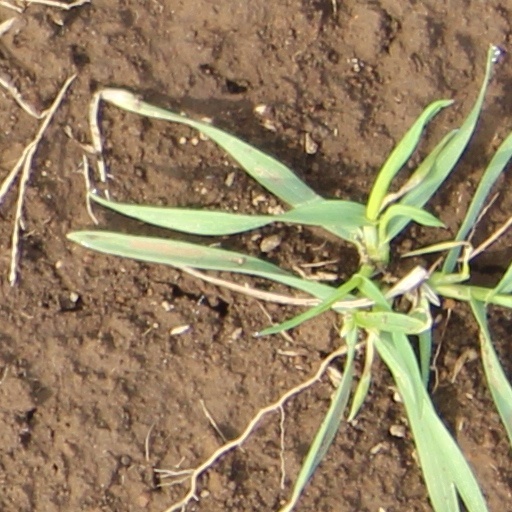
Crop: wheat